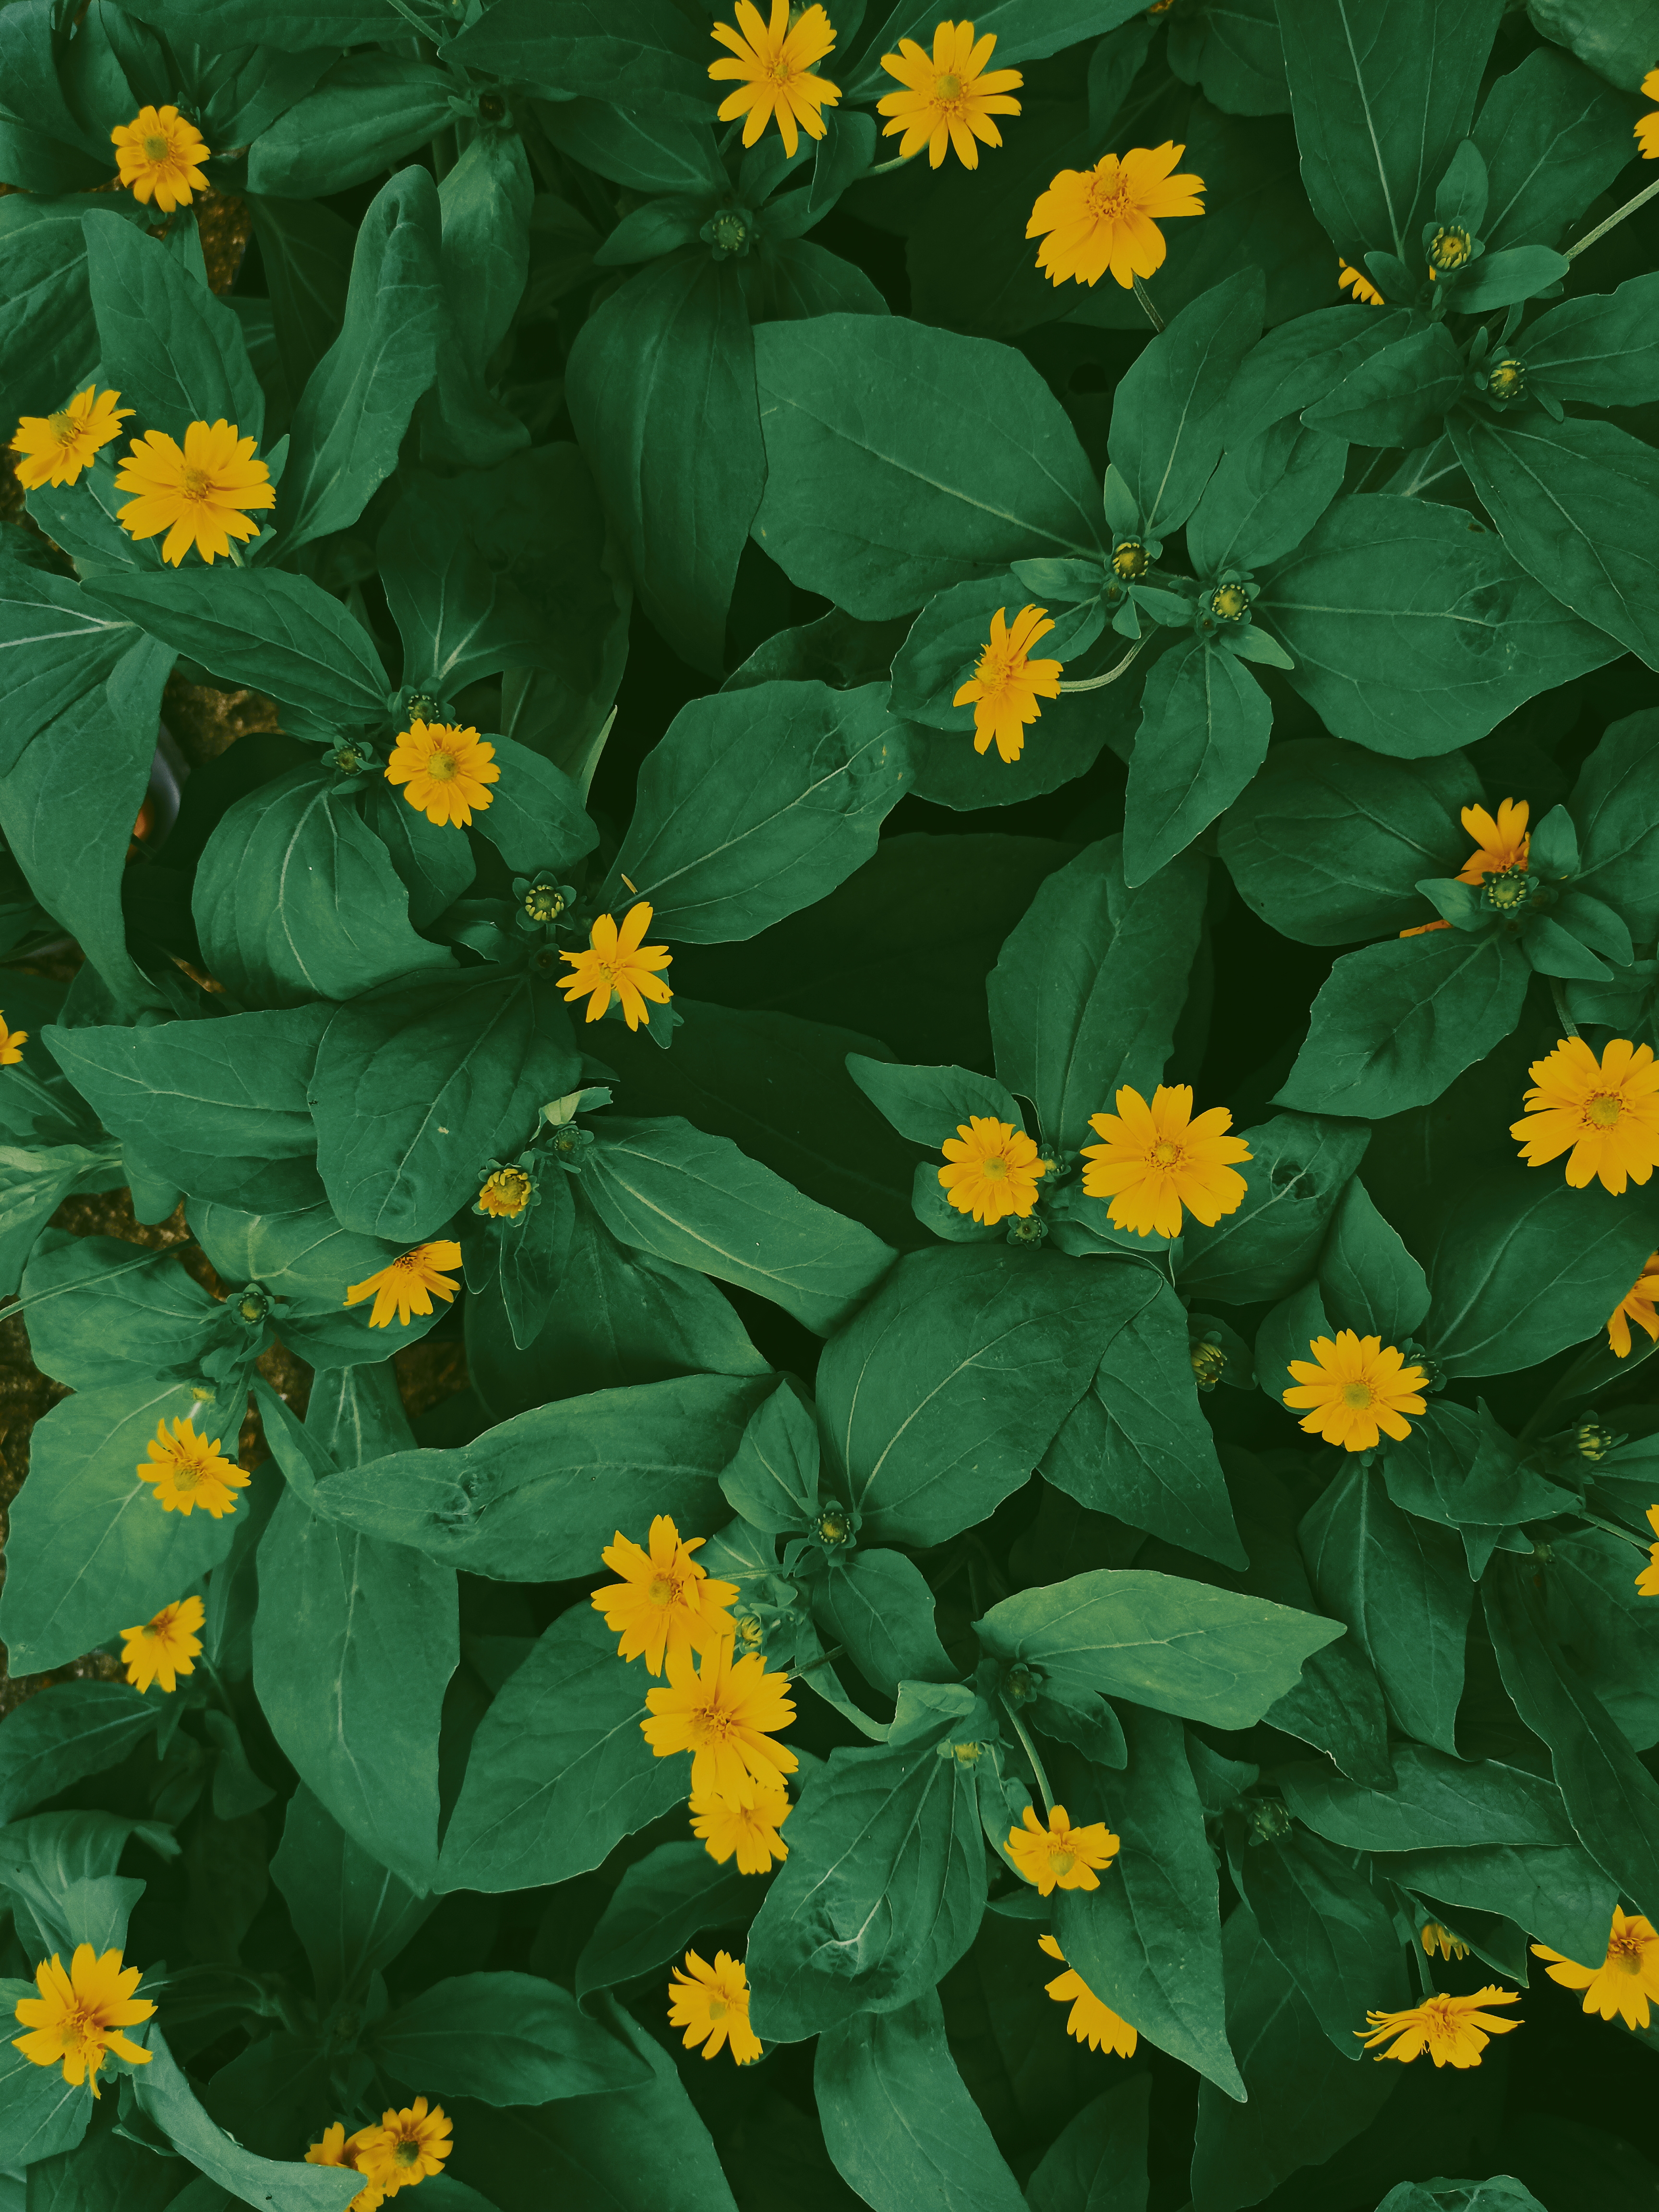
green, leaf, flower, plant, petal, yellow, botany, terrestrial plant, flowering plant, annual plant, groundcover, herbaceous plant, perennial plant, subshrub